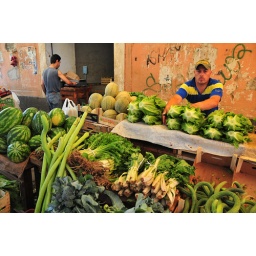
The open air fruit and vegetable market in Catania, Sicily.